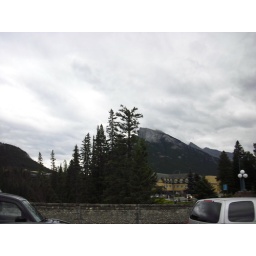
The clouds heavy in the sky